Jesé

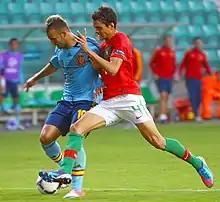
Jesé guarding the ball from Tiago Ilori. His ability to retain possession has led to comparisons with Cristiano Ronaldo.

Jesé is a former Spanish youth international, having represented the nation at all levels from the under-16s to the under-21s between 2009 and 2014.